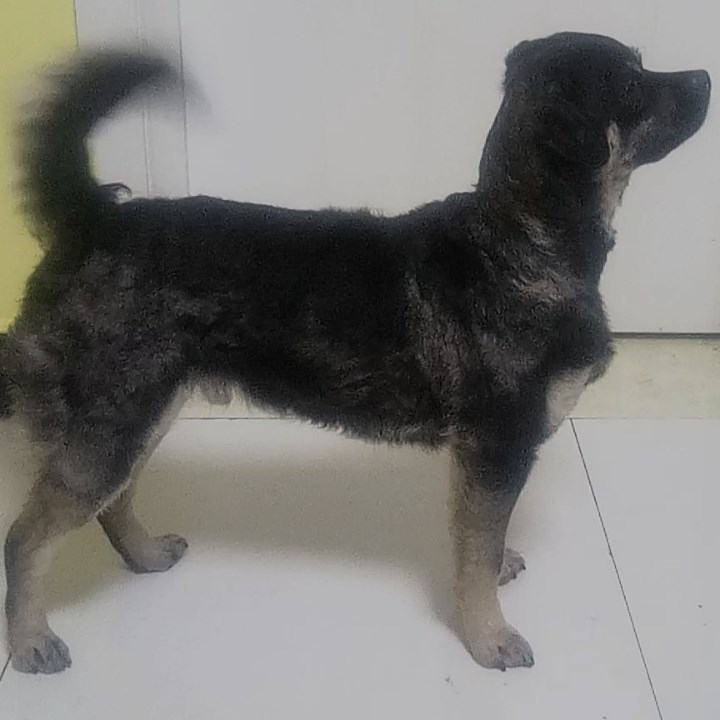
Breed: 3580-n000122-Labrador_retriever